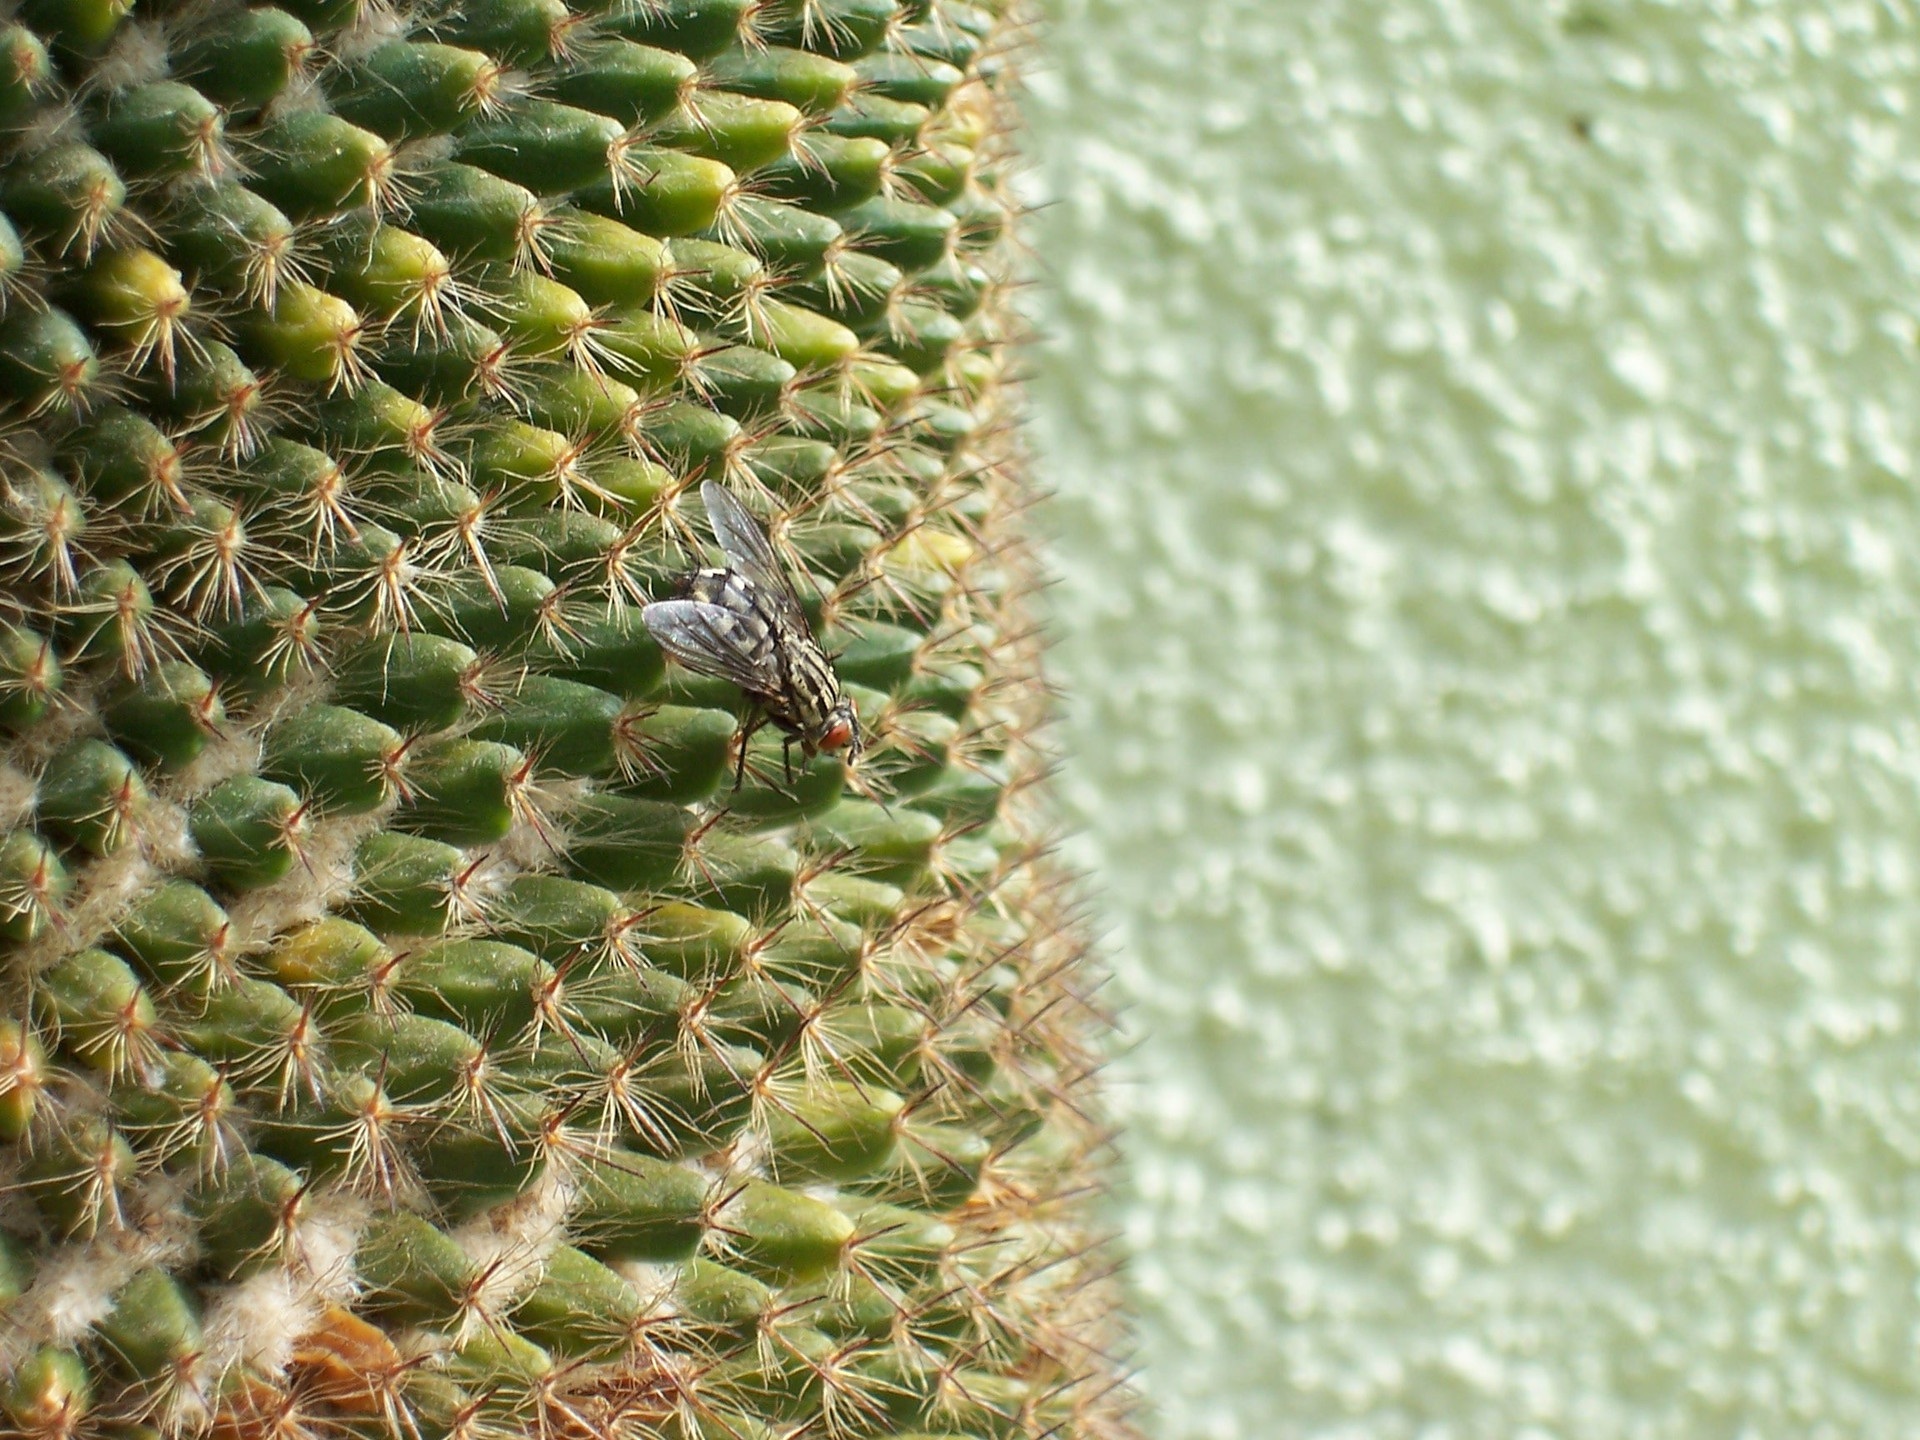
cactus, plant, leaf, flower, fly, green, produce, insect, botany, flora, fauna, close up, spines, macro photography, flowering plant, prickly pear, grass family, plant stem, land plant, thorns spines and prickles, nopal